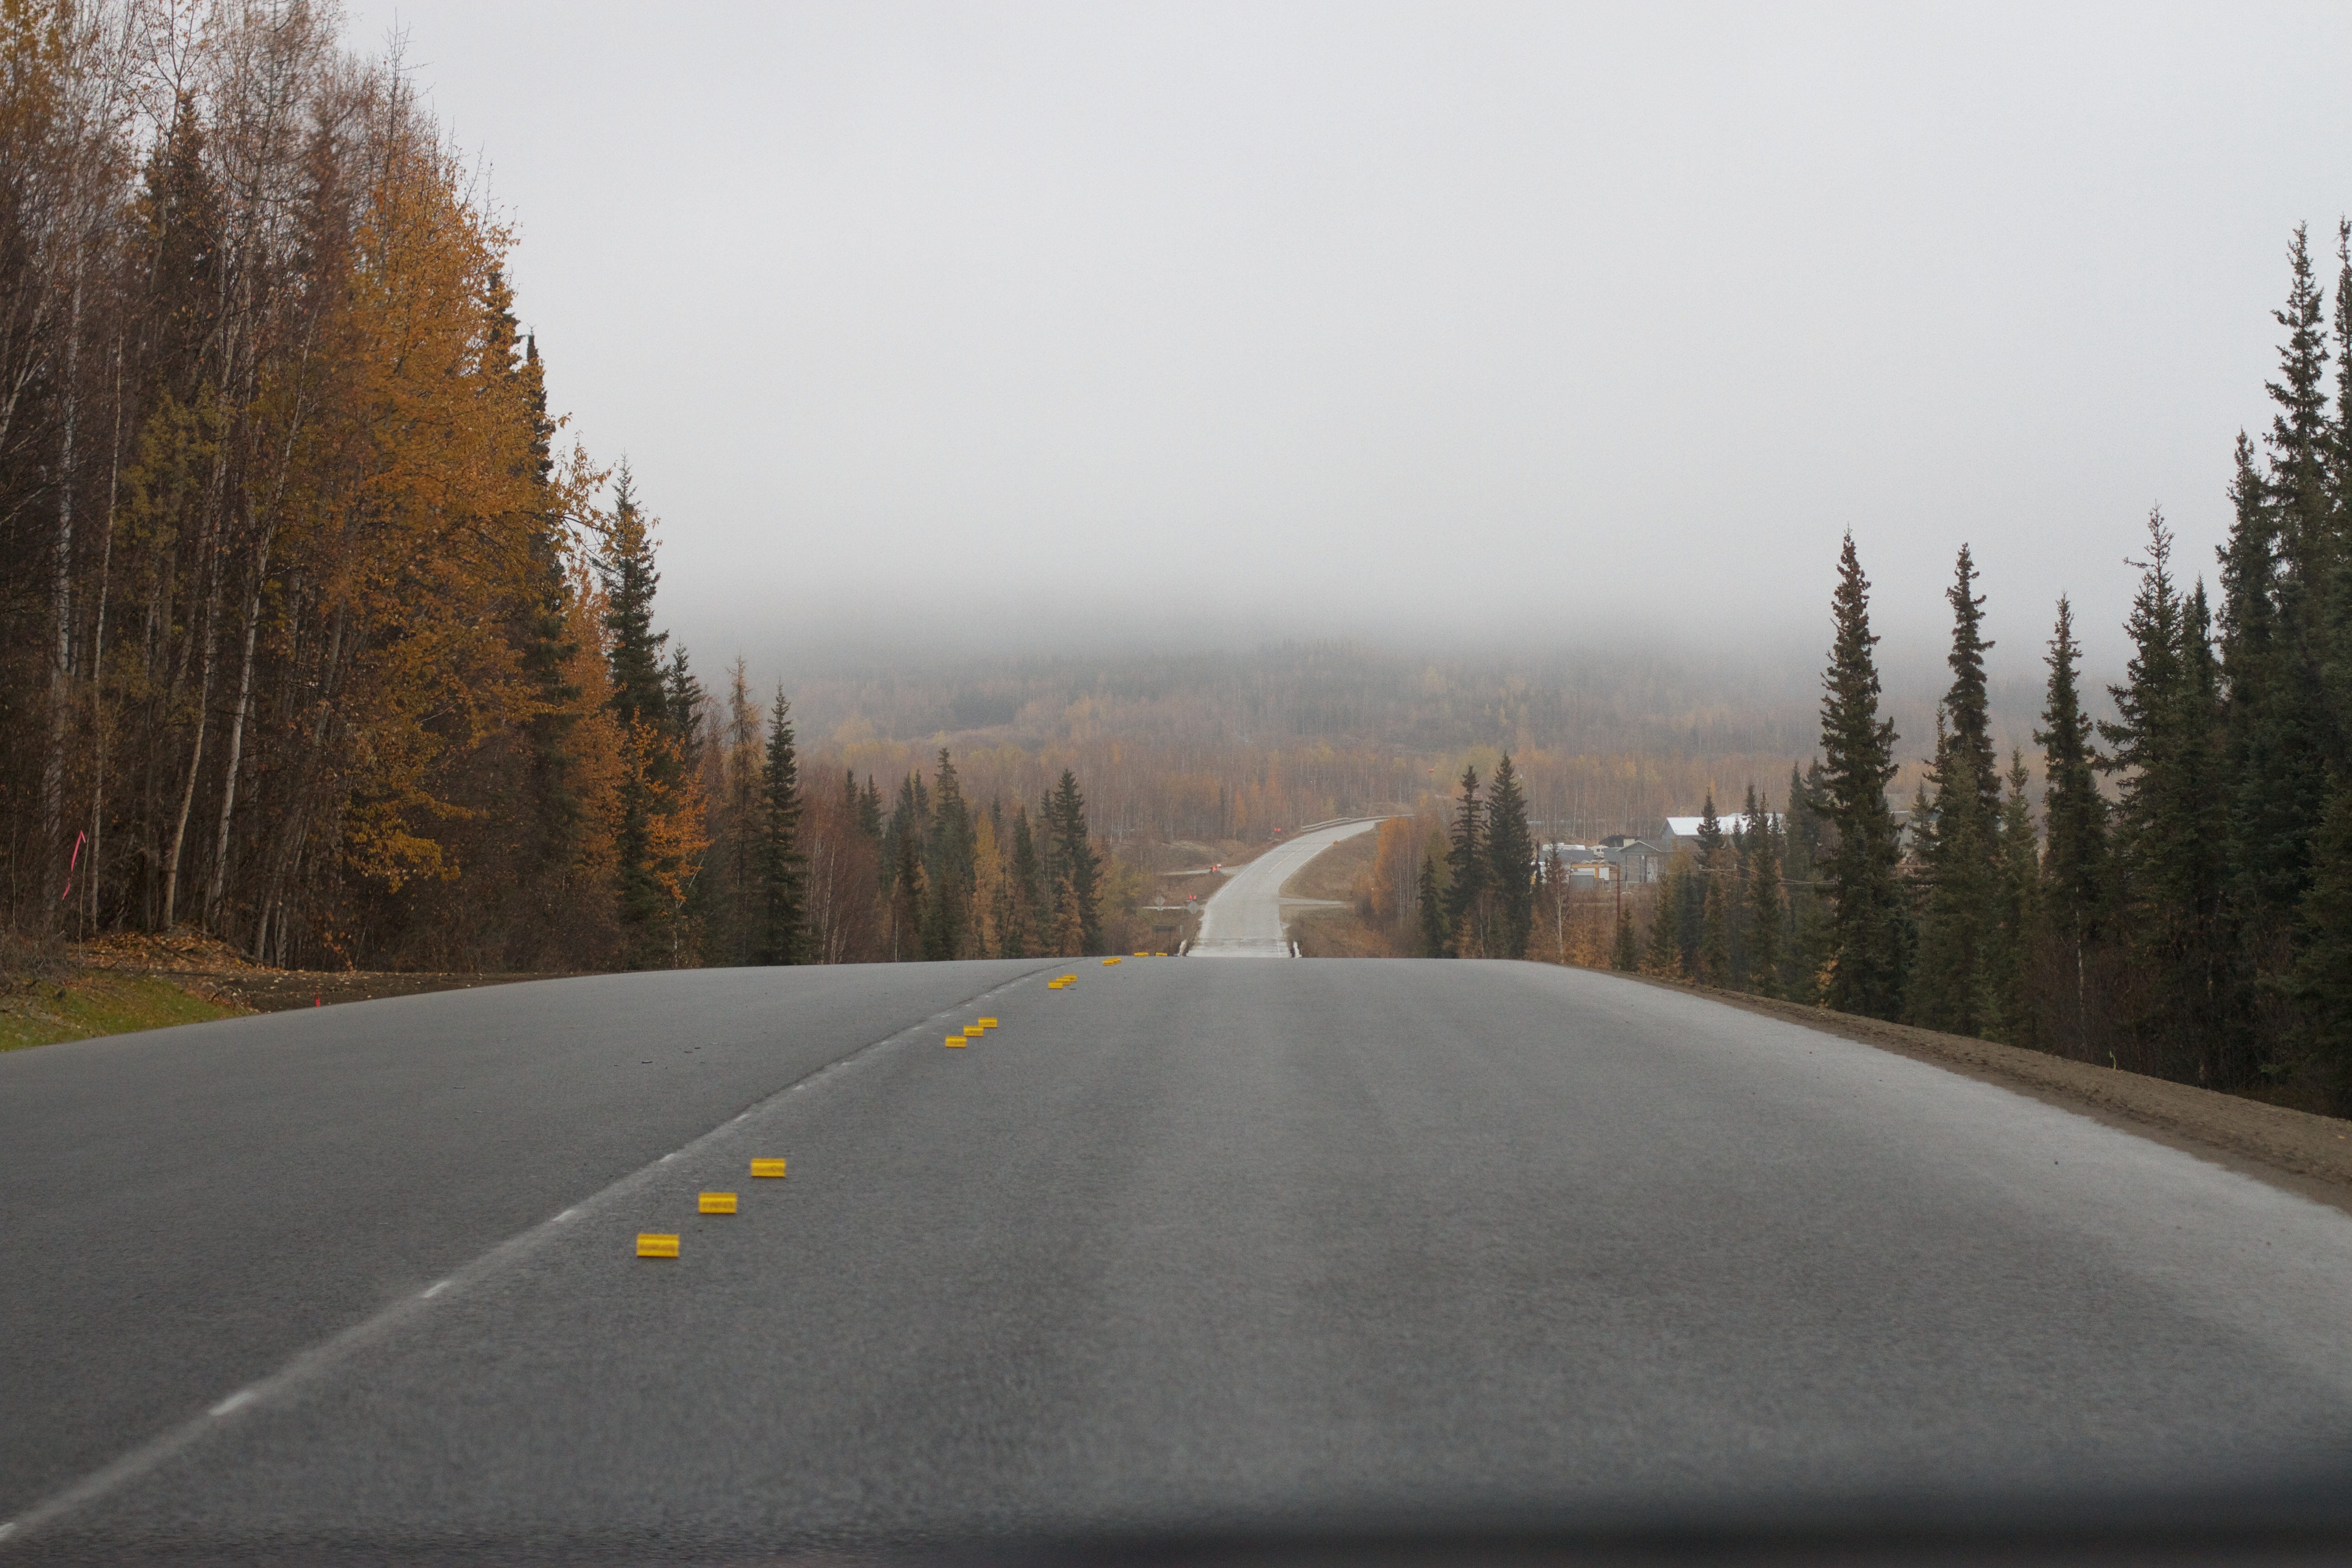
tree, snow, winter, fog, road, mist, morning, highway, driving, asphalt, weather, lane, season, road trip, infrastructure, road surface, atmospheric phenomenon